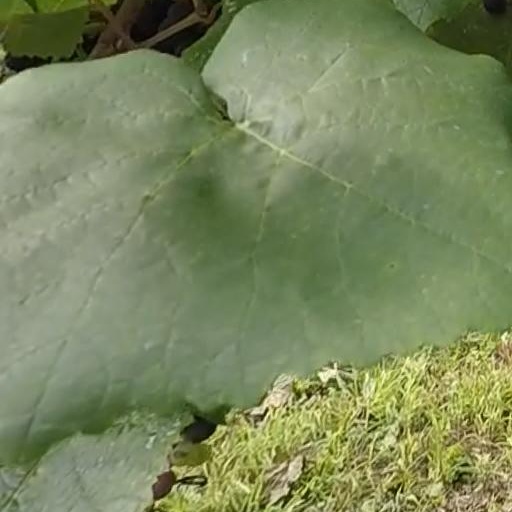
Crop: grape